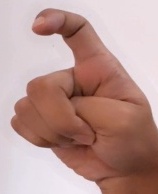
ASL sign: X